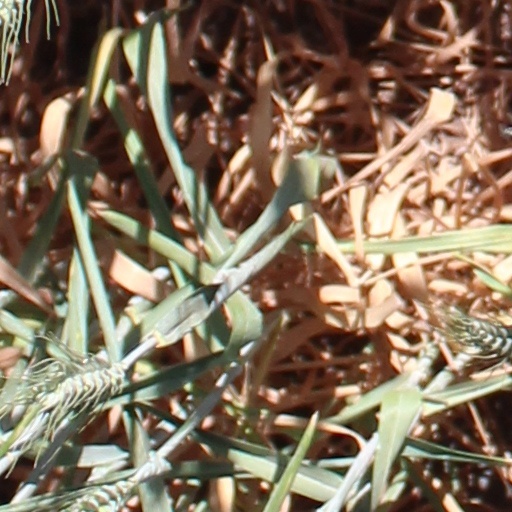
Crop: wheat